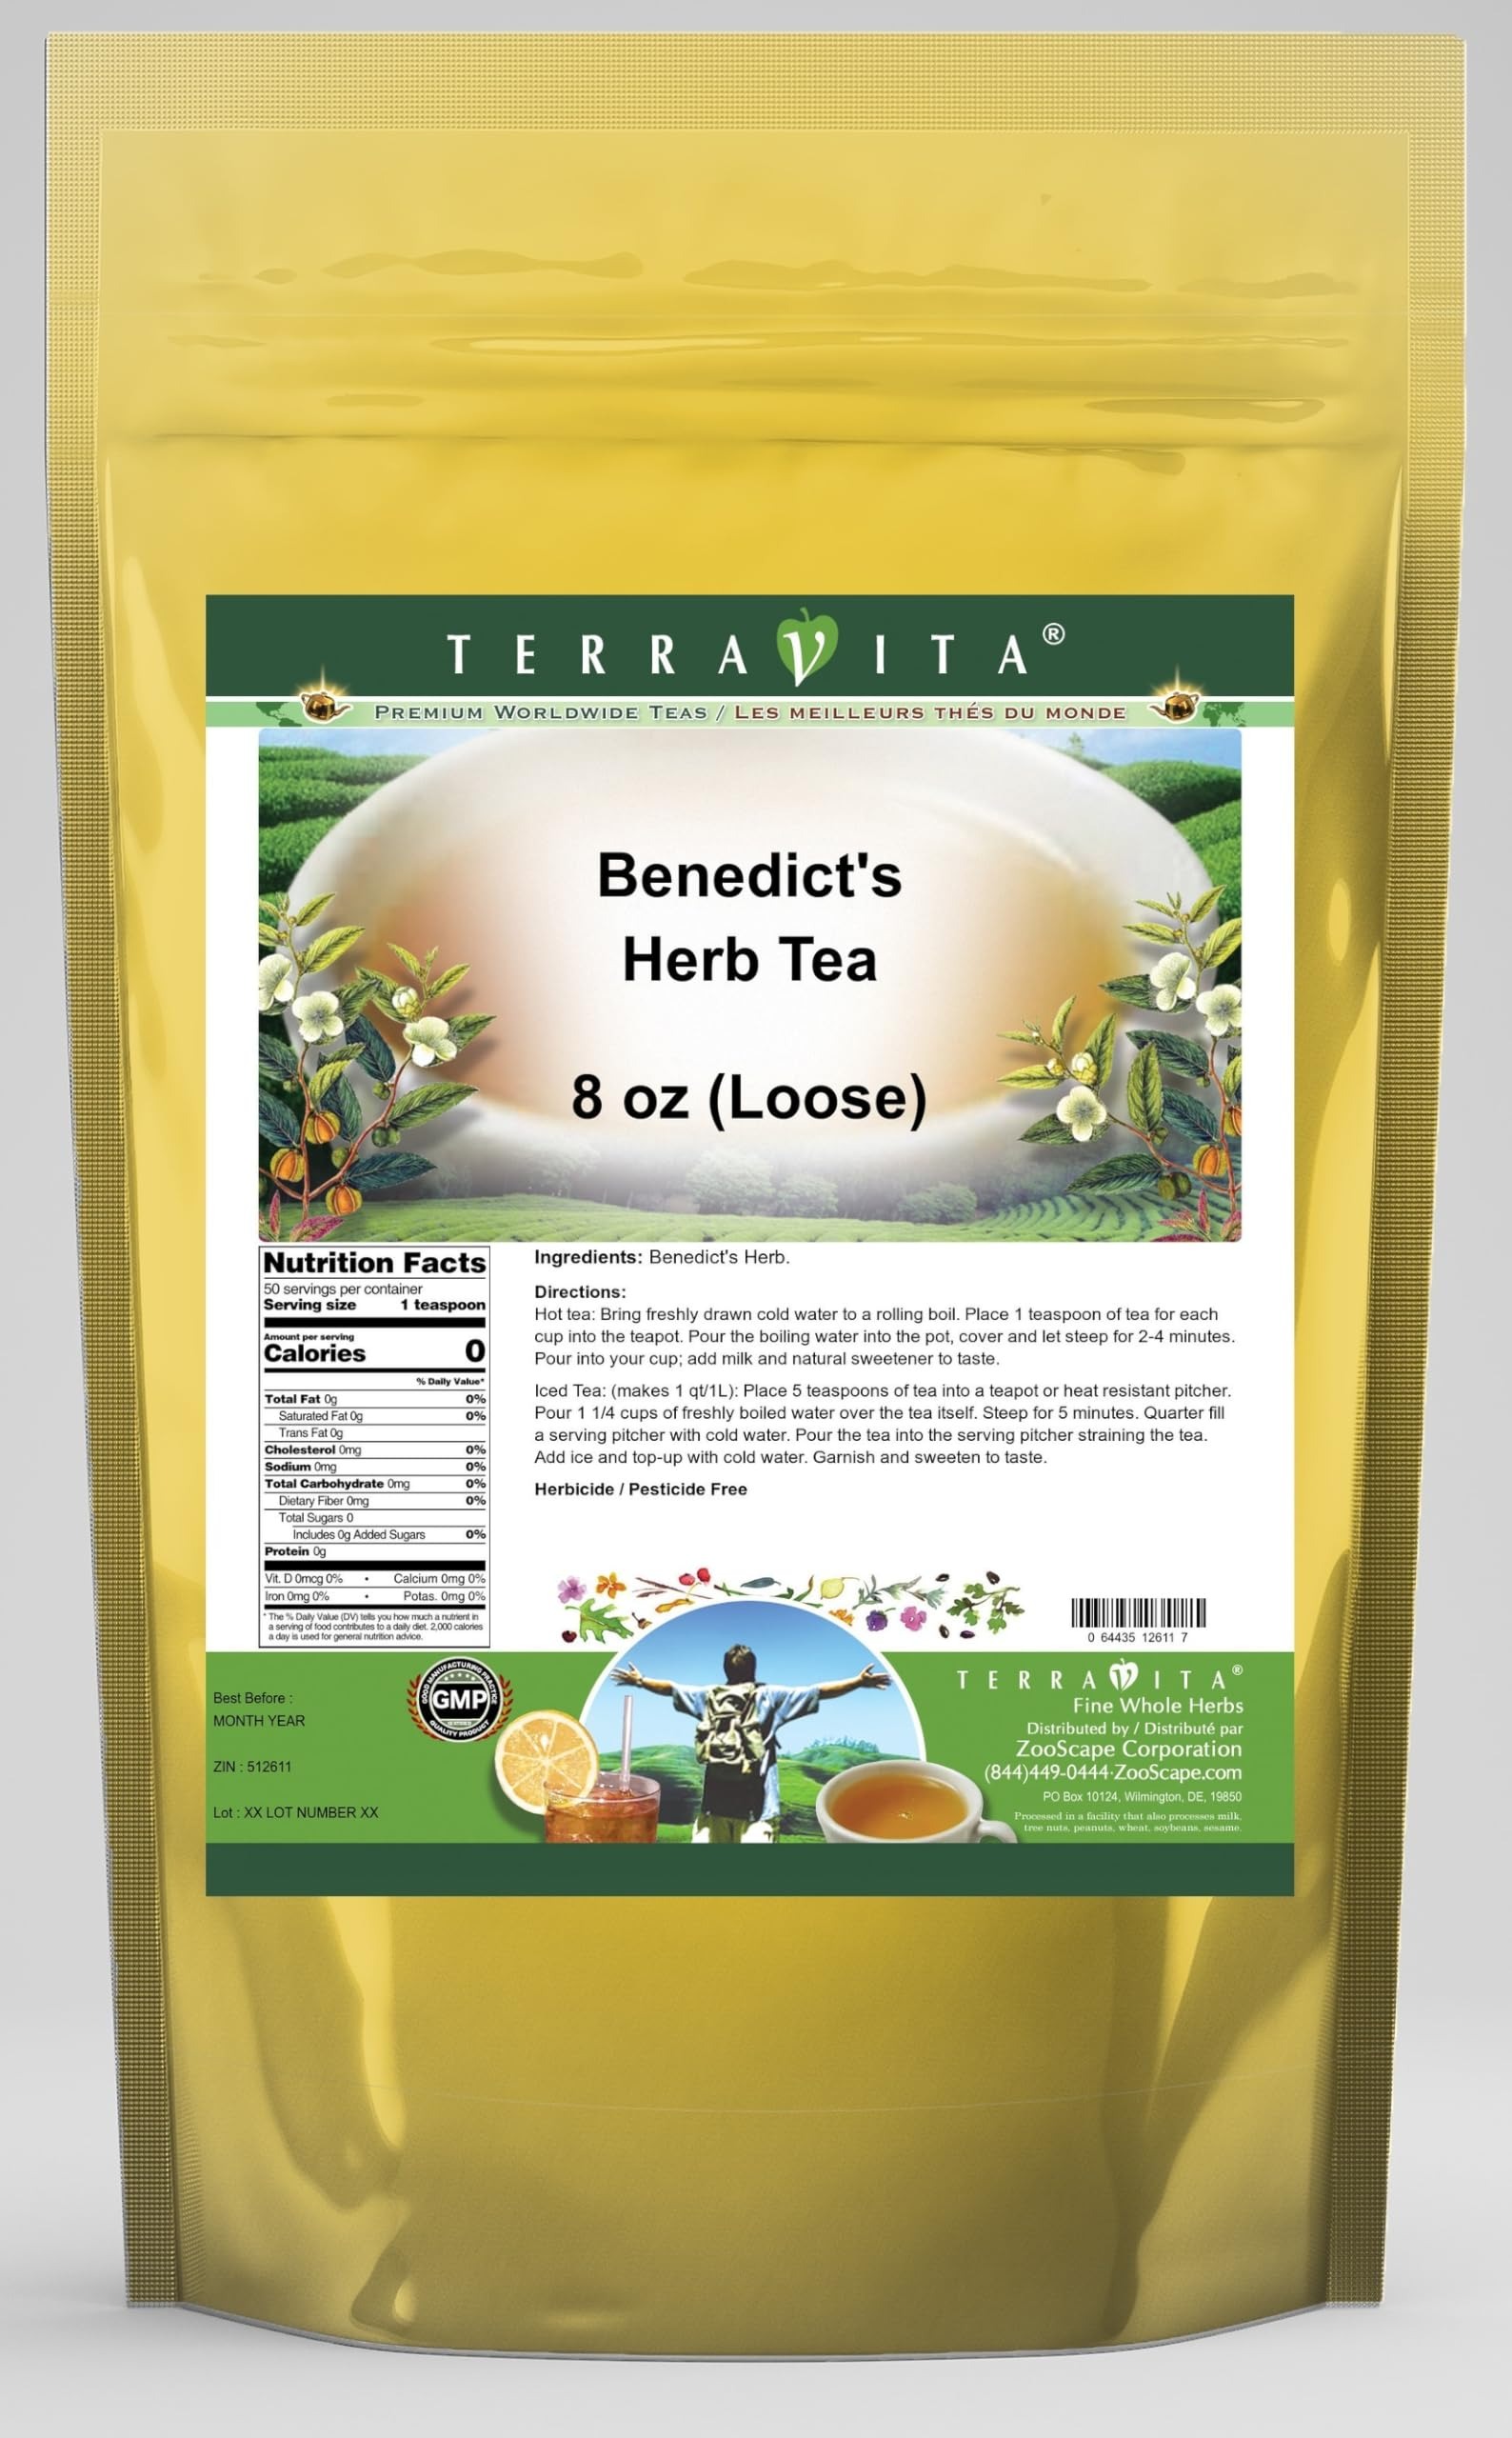
Item Name: Benedict's Herb Tea (Loose) (8 oz, ZIN: 512611) - 2 Pack
Bullet Point 1: Benedict's Herb Tea (Loose) (8 oz, ZIN: 512611)
Bullet Point 2: No fillers.
Bullet Point 3: Manufacturer: TerraVita
Bullet Point 4: Size: 8 oz
Bullet Point 5: Loose Leaf Herbal Tea - Packed in a convenient upright pouch!
Product Description: Benedict's Herb Tea (Loose) (8 oz, ZIN: 512611)<BR><BR>Packaged in the United States in a GMP certified facility (Good Manufacturing Practice).<BR><BR>No fillers.<BR><BR>Manufacturer: TerraVita<BR><BR>Size: 8 oz<BR><BR>Loose Leaf Herbal Tea - Packed in a convenient upright pouch!<BR><BR>Ingredients: Benedict's Herb
Value: 16.0
Unit: Ounce

Price: 57.19